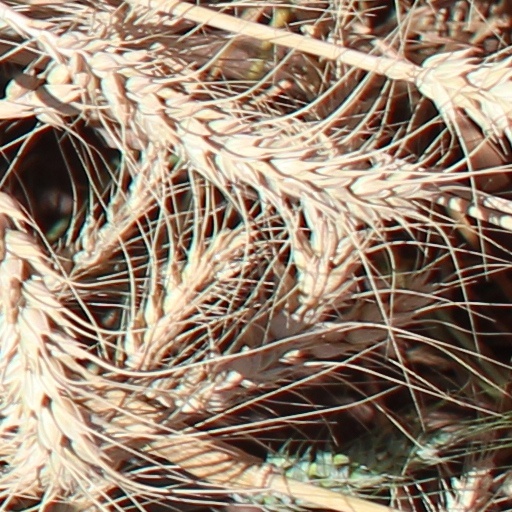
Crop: wheat